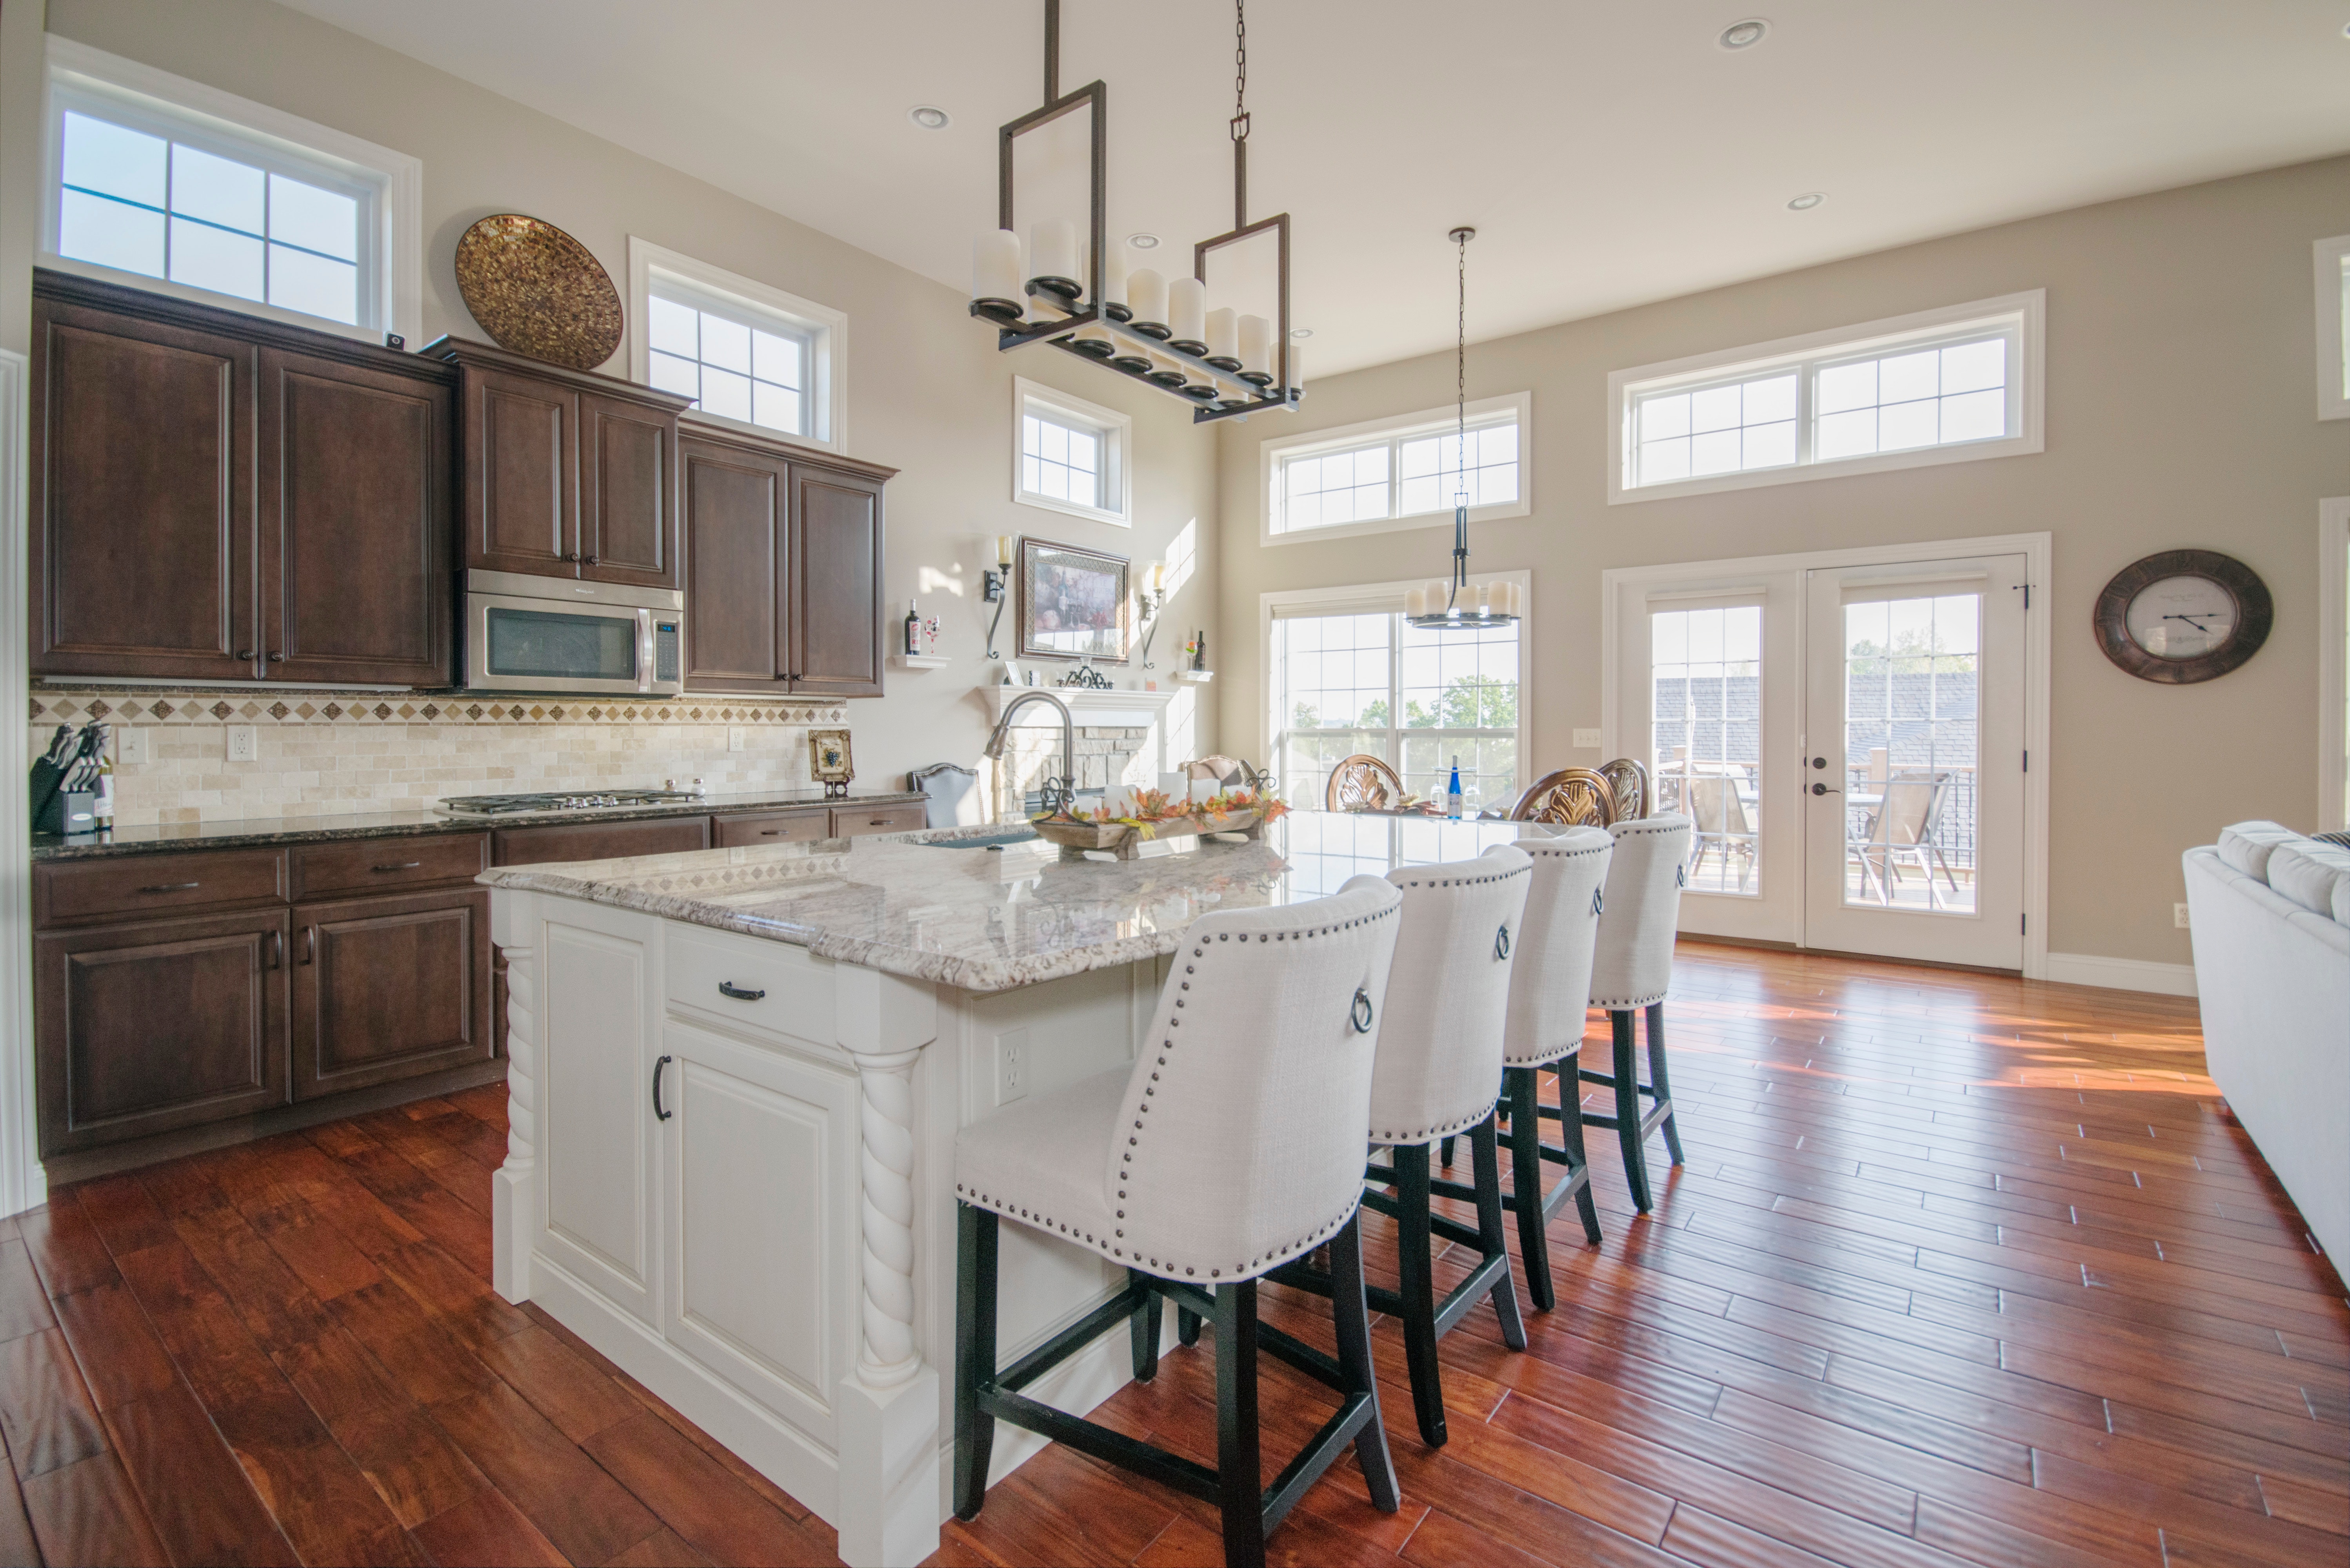
room, property, furniture, countertop, cabinetry, kitchen, interior design, building, home, wood flooring, floor, ceiling, real estate, hardwood, house, flooring, architecture, wood, estate, cuisine classique, tile, laminate flooring, table, wood stain, light fixture, dining room